West Somerset Mineral Railway

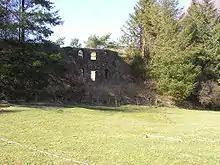
The former winding house at the top of the incline, which runs down to the right

Though sometimes productive, no nineteenth century iron mine on the Brendon Hills was profitable and the venture as a whole was financially ruinous. Furthermore, the industry as a whole was prone to boom and bust, with a sharp decline from the early 1880s. The railway continued in operation after the end of mining, although it had lost its primary traffic. A second-hand Robey semi-portable steam engine was installed at the head of the incline to power the drums, hauling wagons up in the absence of a regular downhill flow.